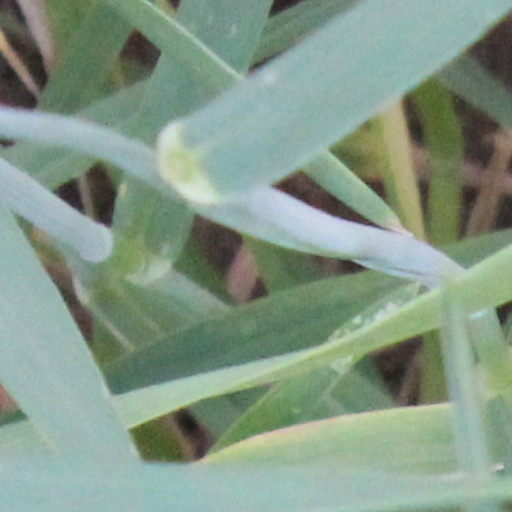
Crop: wheat